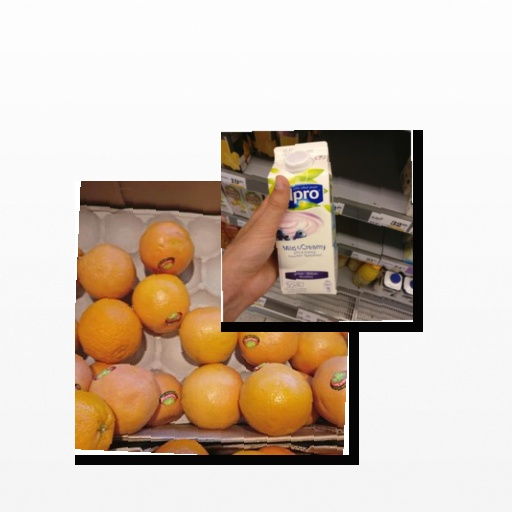
Food items: blueberry_soy_yogurt, red_grapefruit